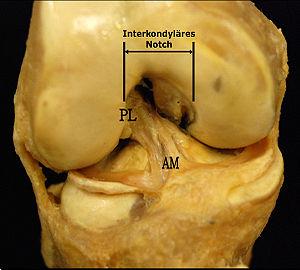
Une rupture de ligament croisé, ou déchirure de ligament croisé, est une rupture complète ou partielle de l'un ou des deux LC d'un genou. Dans la plupart des cas, c'est le ligament croisé antérieur qui est concerné. La cause d'une rupture de LC est le dépassement de la limite de la tension maximale du ligament.